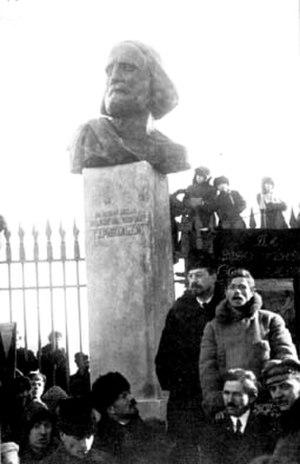
Kārlis Zāle est un sculpteur germano-letton. Grand officier de l'Ordre des Trois Étoiles.